Man's Country (film)

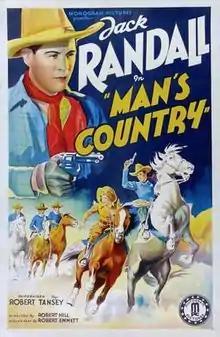
Theatrical release poster

Man's Country is a 1938 American Western film directed by Robert F. Hill and written by Robert Emmett Tansey. The film stars Jack Randall, Marjorie Reynolds, Walter Long, Forrest Taylor, and David Sharpe. The film was released on July 6, 1938, by Monogram Pictures.